Massachusetts House of Representatives' 2nd Franklin district

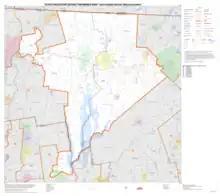
Map of Massachusetts House of Representatives' 2nd Franklin district, based on the 2010 United States census.

Massachusetts House of Representatives' 2nd Franklin district in the United States is one of 160 legislative districts included in the lower house of the Massachusetts General Court. It covers parts of Franklin County, Hampshire County, and Worcester County. Independent Susannah Whipps of Athol has represented the district since 2015.